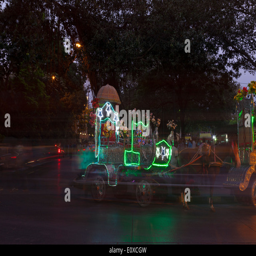
light trails from traffic in a busy street during the evening